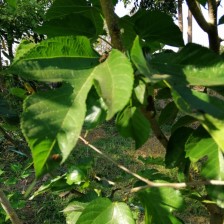
Variety: RedKing